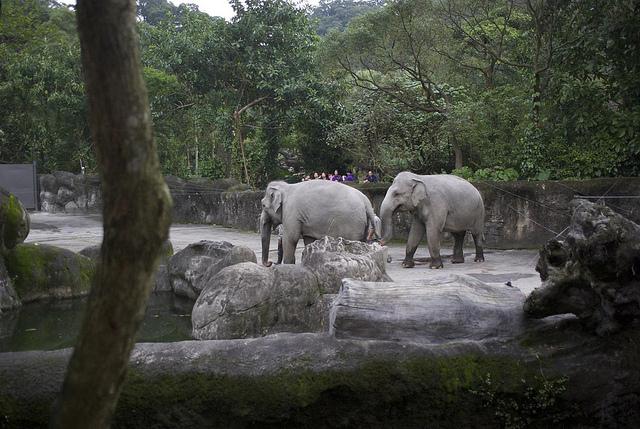
Two elephants that are standing in the dirt.